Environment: lab
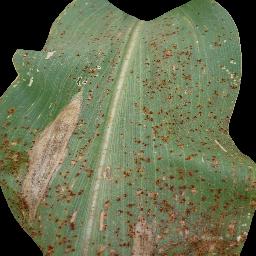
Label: common_rust